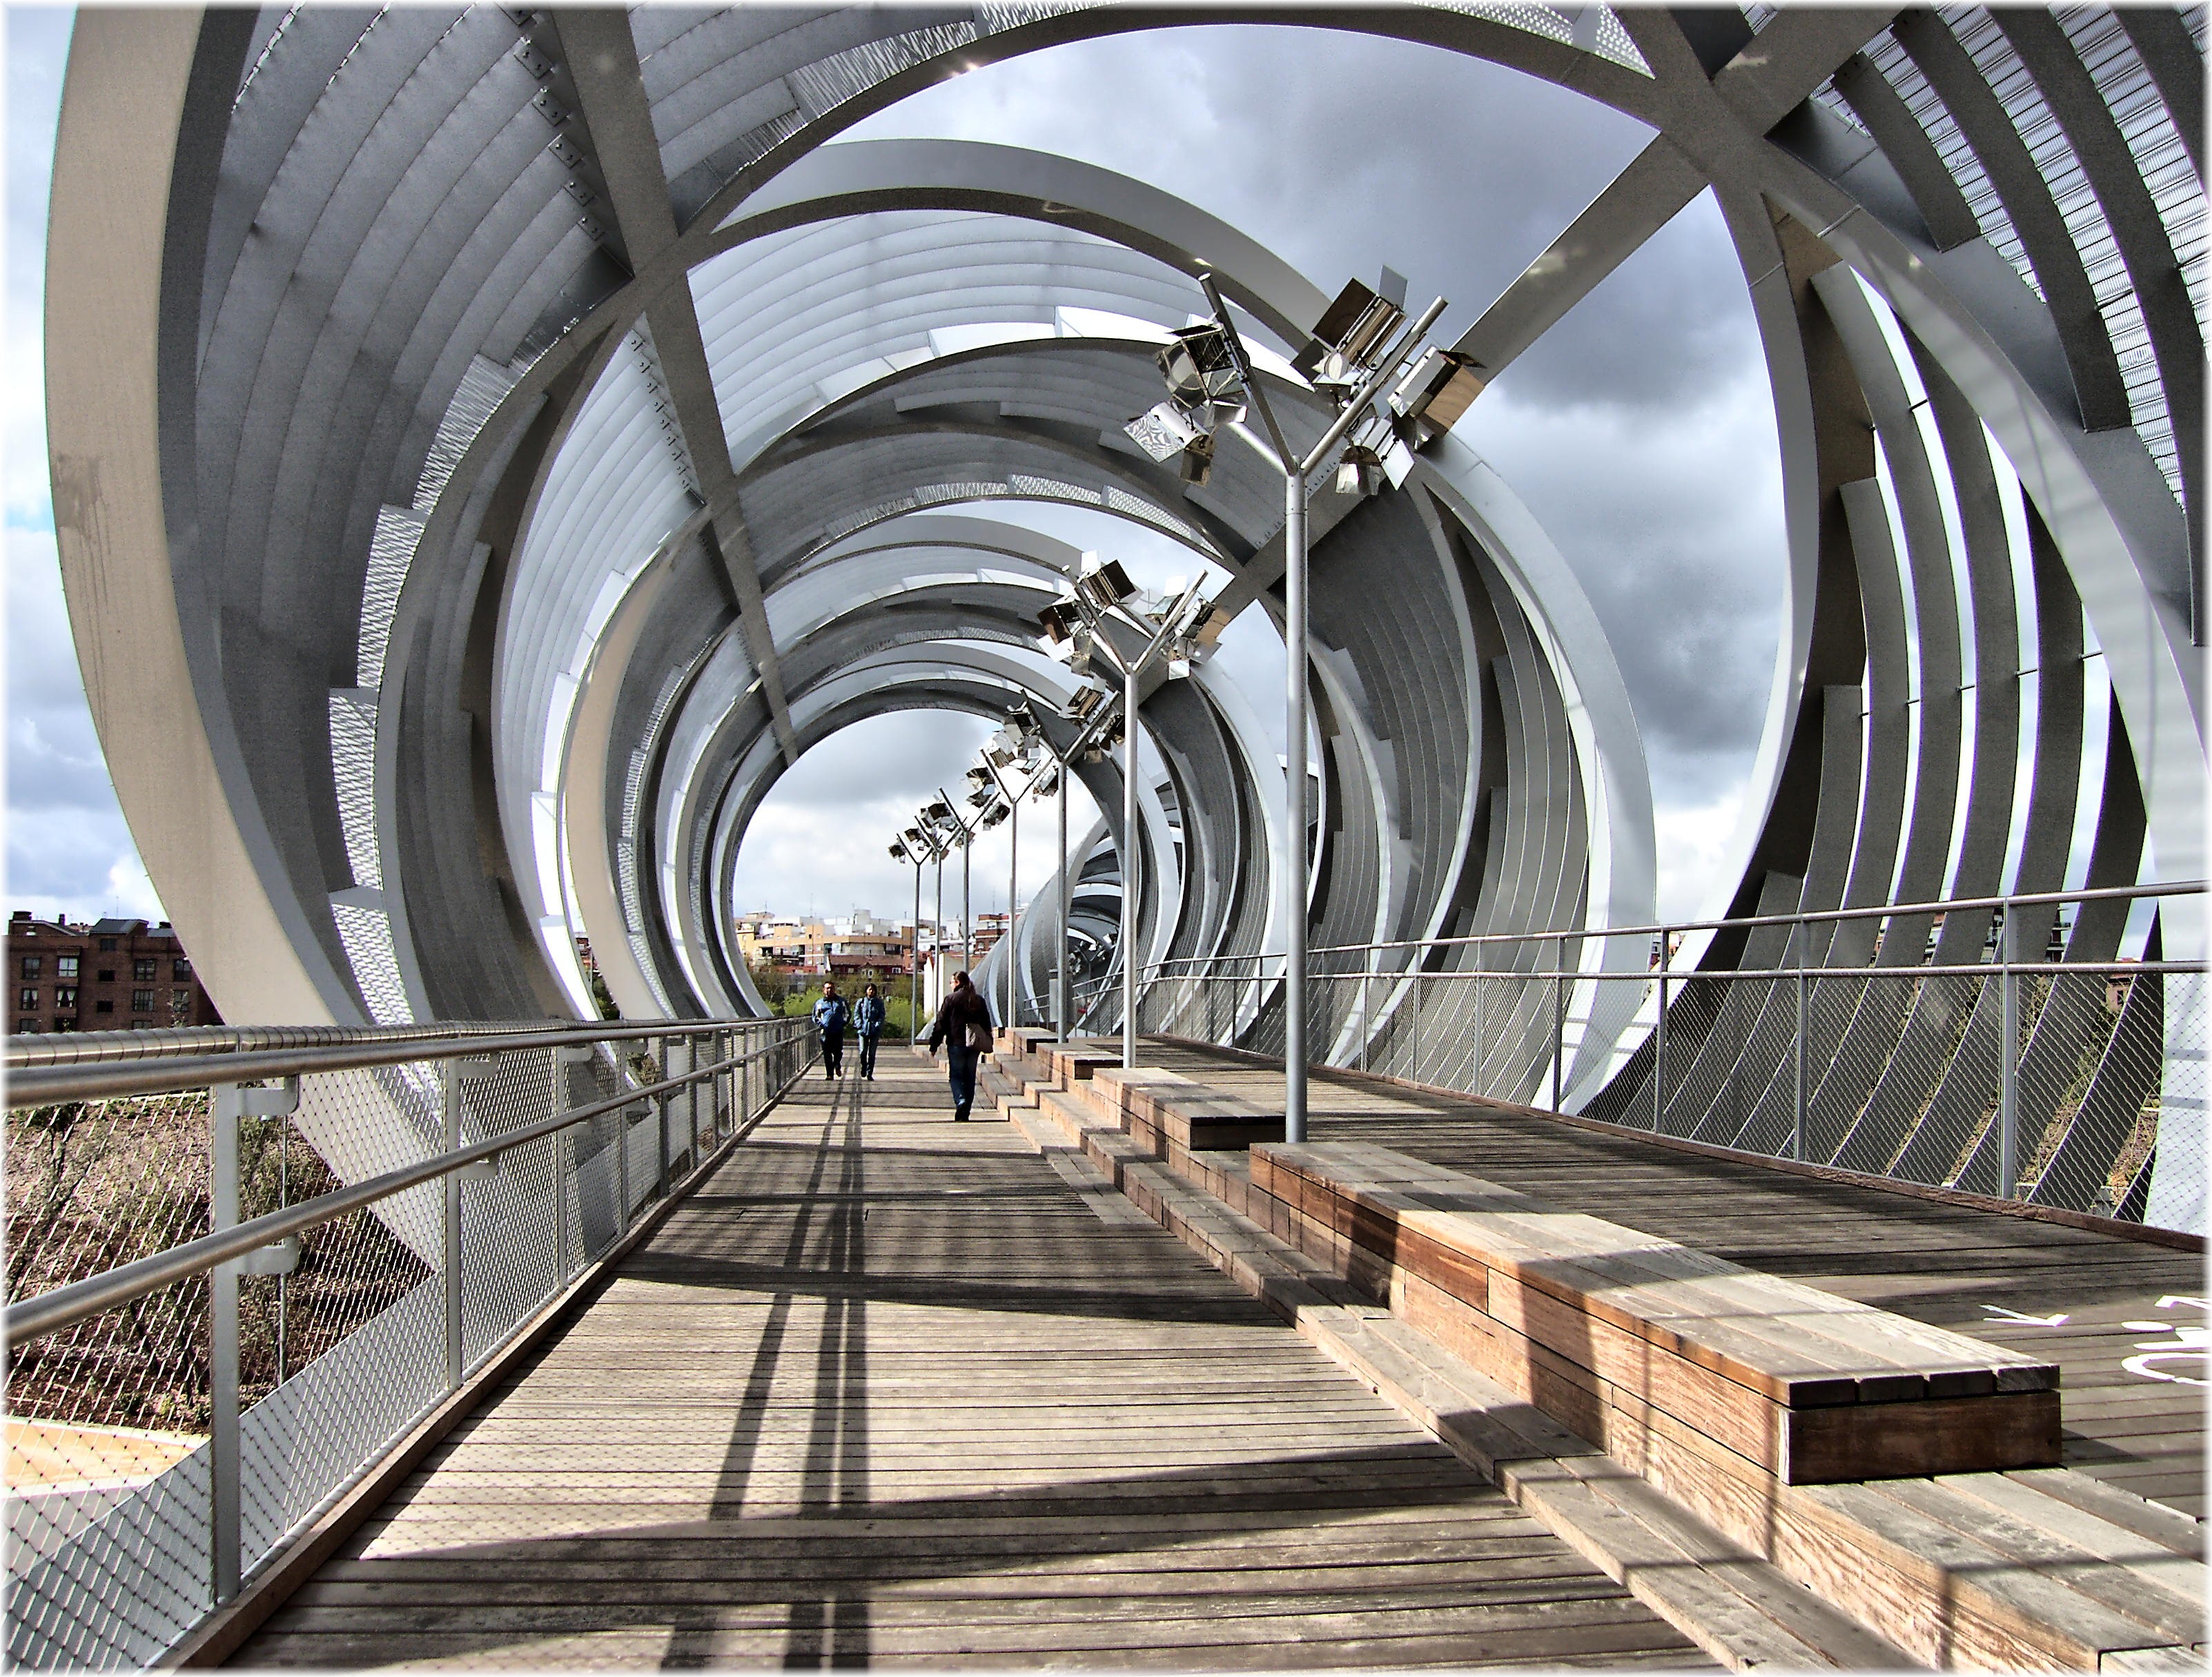
architecture, bridge, overpass, transport, arch, landmark, public transport, stairs, infrastructure, symmetry, arch bridge, skyway